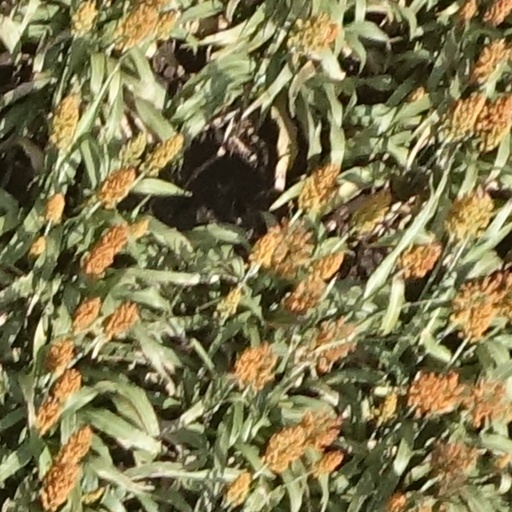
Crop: sorghum